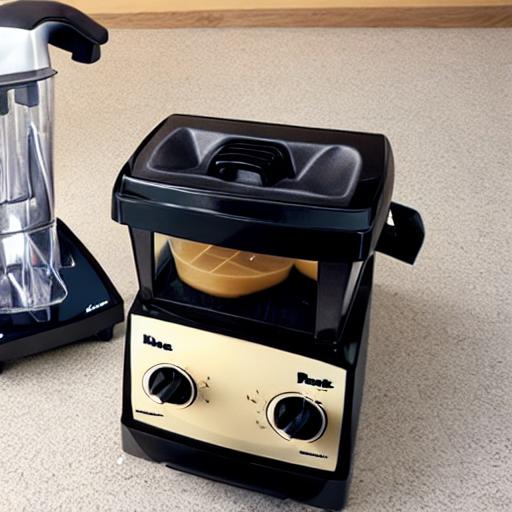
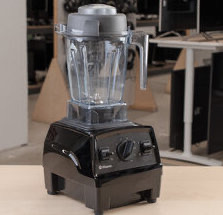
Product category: items_blender
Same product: no